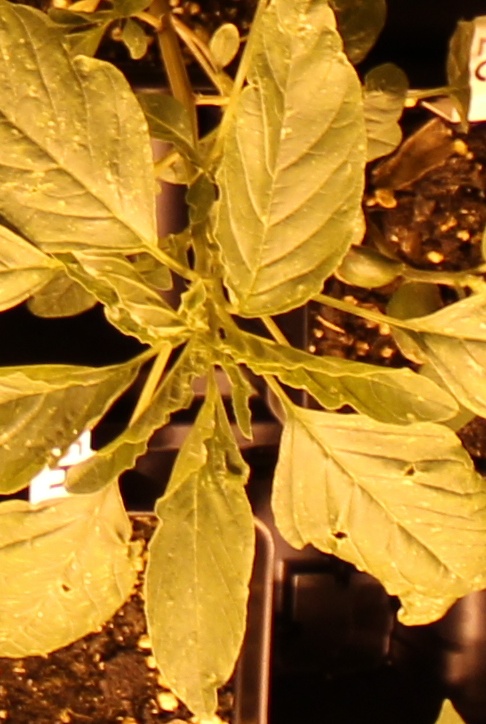
Label: Palmer Amaranth